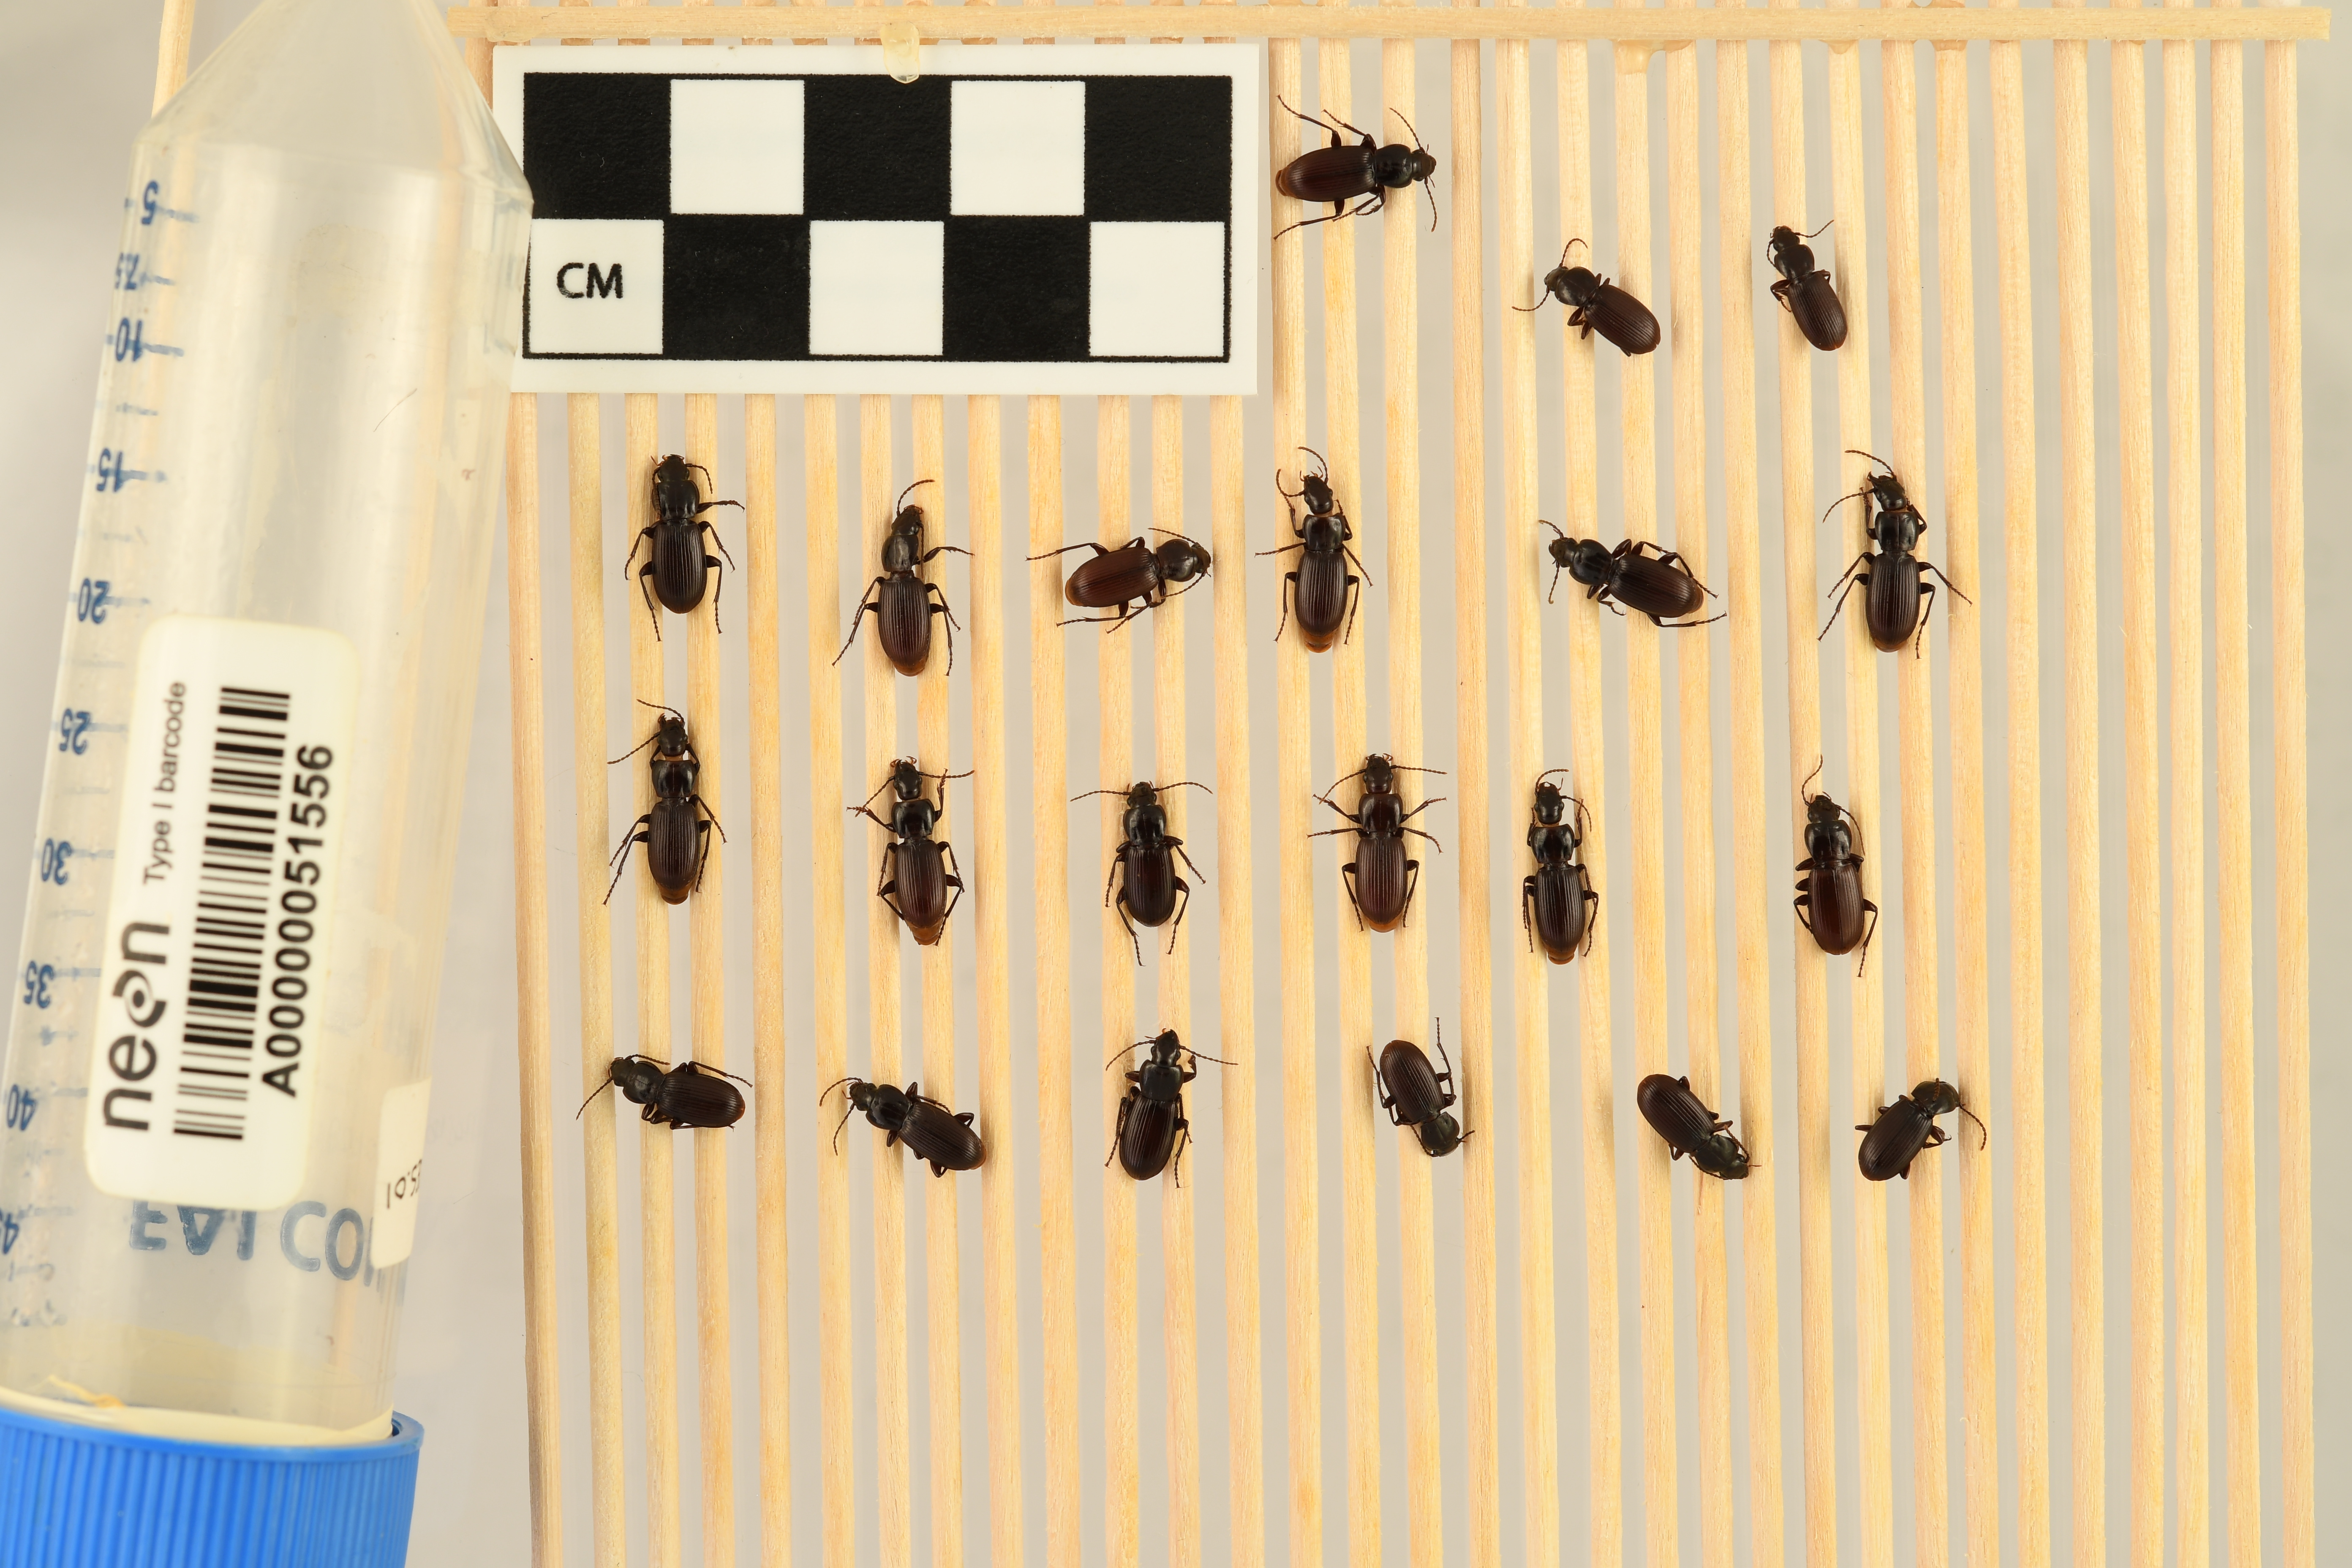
Pterostichus restrictus — Rocky Mountains NEON, plot RMNP_014. Beetle 1, ElytraLength: 0.6576 cm (lying flat: Yes)

Pterostichus restrictus — Rocky Mountains NEON, plot RMNP_014. Beetle 1, ElytraWidth: 0.3396 cm (lying flat: Yes)

Pterostichus restrictus — Rocky Mountains NEON, plot RMNP_014. Beetle 2, ElytraLength: 0.5815 cm (lying flat: Yes)

Pterostichus restrictus — Rocky Mountains NEON, plot RMNP_014. Beetle 2, ElytraWidth: 0.3023 cm (lying flat: Yes)

Pterostichus restrictus — Rocky Mountains NEON, plot RMNP_014. Beetle 3, ElytraLength: 0.5673 cm (lying flat: Yes)

Pterostichus restrictus — Rocky Mountains NEON, plot RMNP_014. Beetle 3, ElytraWidth: 0.2982 cm (lying flat: Yes)

Pterostichus restrictus — Rocky Mountains NEON, plot RMNP_014. Beetle 4, ElytraLength: 0.6672 cm (lying flat: Yes)

Pterostichus restrictus — Rocky Mountains NEON, plot RMNP_014. Beetle 4, ElytraWidth: 0.3427 cm (lying flat: Yes)

Pterostichus restrictus — Rocky Mountains NEON, plot RMNP_014. Beetle 5, ElytraLength: 0.6302 cm (lying flat: Yes)

Pterostichus restrictus — Rocky Mountains NEON, plot RMNP_014. Beetle 5, ElytraWidth: 0.3431 cm (lying flat: Yes)

Pterostichus restrictus — Rocky Mountains NEON, plot RMNP_014. Beetle 6, ElytraLength: 0.653 cm (lying flat: Yes)

Pterostichus restrictus — Rocky Mountains NEON, plot RMNP_014. Beetle 6, ElytraWidth: 0.3078 cm (lying flat: Yes)

Pterostichus restrictus — Rocky Mountains NEON, plot RMNP_014. Beetle 7, ElytraLength: 0.6321 cm (lying flat: Yes)

Pterostichus restrictus — Rocky Mountains NEON, plot RMNP_014. Beetle 7, ElytraWidth: 0.3437 cm (lying flat: Yes)

Pterostichus restrictus — Rocky Mountains NEON, plot RMNP_014. Beetle 8, ElytraLength: 0.6297 cm (lying flat: Yes)

Pterostichus restrictus — Rocky Mountains NEON, plot RMNP_014. Beetle 8, ElytraWidth: 0.337 cm (lying flat: Yes)

Pterostichus restrictus — Rocky Mountains NEON, plot RMNP_014. Beetle 9, ElytraLength: 0.6584 cm (lying flat: Yes)

Pterostichus restrictus — Rocky Mountains NEON, plot RMNP_014. Beetle 9, ElytraWidth: 0.3431 cm (lying flat: Yes)

Pterostichus restrictus — Rocky Mountains NEON, plot RMNP_014. Beetle 10, ElytraLength: 0.6389 cm (lying flat: Yes)

Pterostichus restrictus — Rocky Mountains NEON, plot RMNP_014. Beetle 10, ElytraWidth: 0.3426 cm (lying flat: Yes)

Pterostichus restrictus — Rocky Mountains NEON, plot RMNP_014. Beetle 11, ElytraLength: 0.634 cm (lying flat: Yes)

Pterostichus restrictus — Rocky Mountains NEON, plot RMNP_014. Beetle 11, ElytraWidth: 0.317 cm (lying flat: Yes)

Pterostichus restrictus — Rocky Mountains NEON, plot RMNP_014. Beetle 12, ElytraLength: 0.5834 cm (lying flat: Yes)

Pterostichus restrictus — Rocky Mountains NEON, plot RMNP_014. Beetle 12, ElytraWidth: 0.3335 cm (lying flat: Yes)

Pterostichus restrictus — Rocky Mountains NEON, plot RMNP_014. Beetle 13, ElytraLength: 0.6482 cm (lying flat: Yes)

Pterostichus restrictus — Rocky Mountains NEON, plot RMNP_014. Beetle 13, ElytraWidth: 0.3611 cm (lying flat: Yes)

Pterostichus restrictus — Rocky Mountains NEON, plot RMNP_014. Beetle 14, ElytraLength: 0.6053 cm (lying flat: Yes)

Pterostichus restrictus — Rocky Mountains NEON, plot RMNP_014. Beetle 14, ElytraWidth: 0.3345 cm (lying flat: Yes)

Pterostichus restrictus — Rocky Mountains NEON, plot RMNP_014. Beetle 15, ElytraLength: 0.6505 cm (lying flat: Yes)

Pterostichus restrictus — Rocky Mountains NEON, plot RMNP_014. Beetle 15, ElytraWidth: 0.3529 cm (lying flat: Yes)

Pterostichus restrictus — Rocky Mountains NEON, plot RMNP_014. Beetle 16, ElytraLength: 0.6157 cm (lying flat: Yes)

Pterostichus restrictus — Rocky Mountains NEON, plot RMNP_014. Beetle 16, ElytraWidth: 0.3167 cm (lying flat: Yes)

Pterostichus restrictus — Rocky Mountains NEON, plot RMNP_014. Beetle 17, ElytraLength: 0.6145 cm (lying flat: Yes)

Pterostichus restrictus — Rocky Mountains NEON, plot RMNP_014. Beetle 17, ElytraWidth: 0.3262 cm (lying flat: Yes)

Pterostichus restrictus — Rocky Mountains NEON, plot RMNP_014. Beetle 18, ElytraLength: 0.6087 cm (lying flat: Yes)

Pterostichus restrictus — Rocky Mountains NEON, plot RMNP_014. Beetle 18, ElytraWidth: 0.3346 cm (lying flat: Yes)

Pterostichus restrictus — Rocky Mountains NEON, plot RMNP_014. Beetle 19, ElytraLength: 0.5964 cm (lying flat: Yes)

Pterostichus restrictus — Rocky Mountains NEON, plot RMNP_014. Beetle 19, ElytraWidth: 0.3065 cm (lying flat: Yes)

Pterostichus restrictus — Rocky Mountains NEON, plot RMNP_014. Beetle 20, ElytraLength: 0.6354 cm (lying flat: Yes)

Pterostichus restrictus — Rocky Mountains NEON, plot RMNP_014. Beetle 20, ElytraWidth: 0.3214 cm (lying flat: Yes)

Pterostichus restrictus — Rocky Mountains NEON, plot RMNP_014. Beetle 21, ElytraLength: 0.6261 cm (lying flat: Yes)

Pterostichus restrictus — Rocky Mountains NEON, plot RMNP_014. Beetle 21, ElytraWidth: 0.3214 cm (lying flat: Yes)